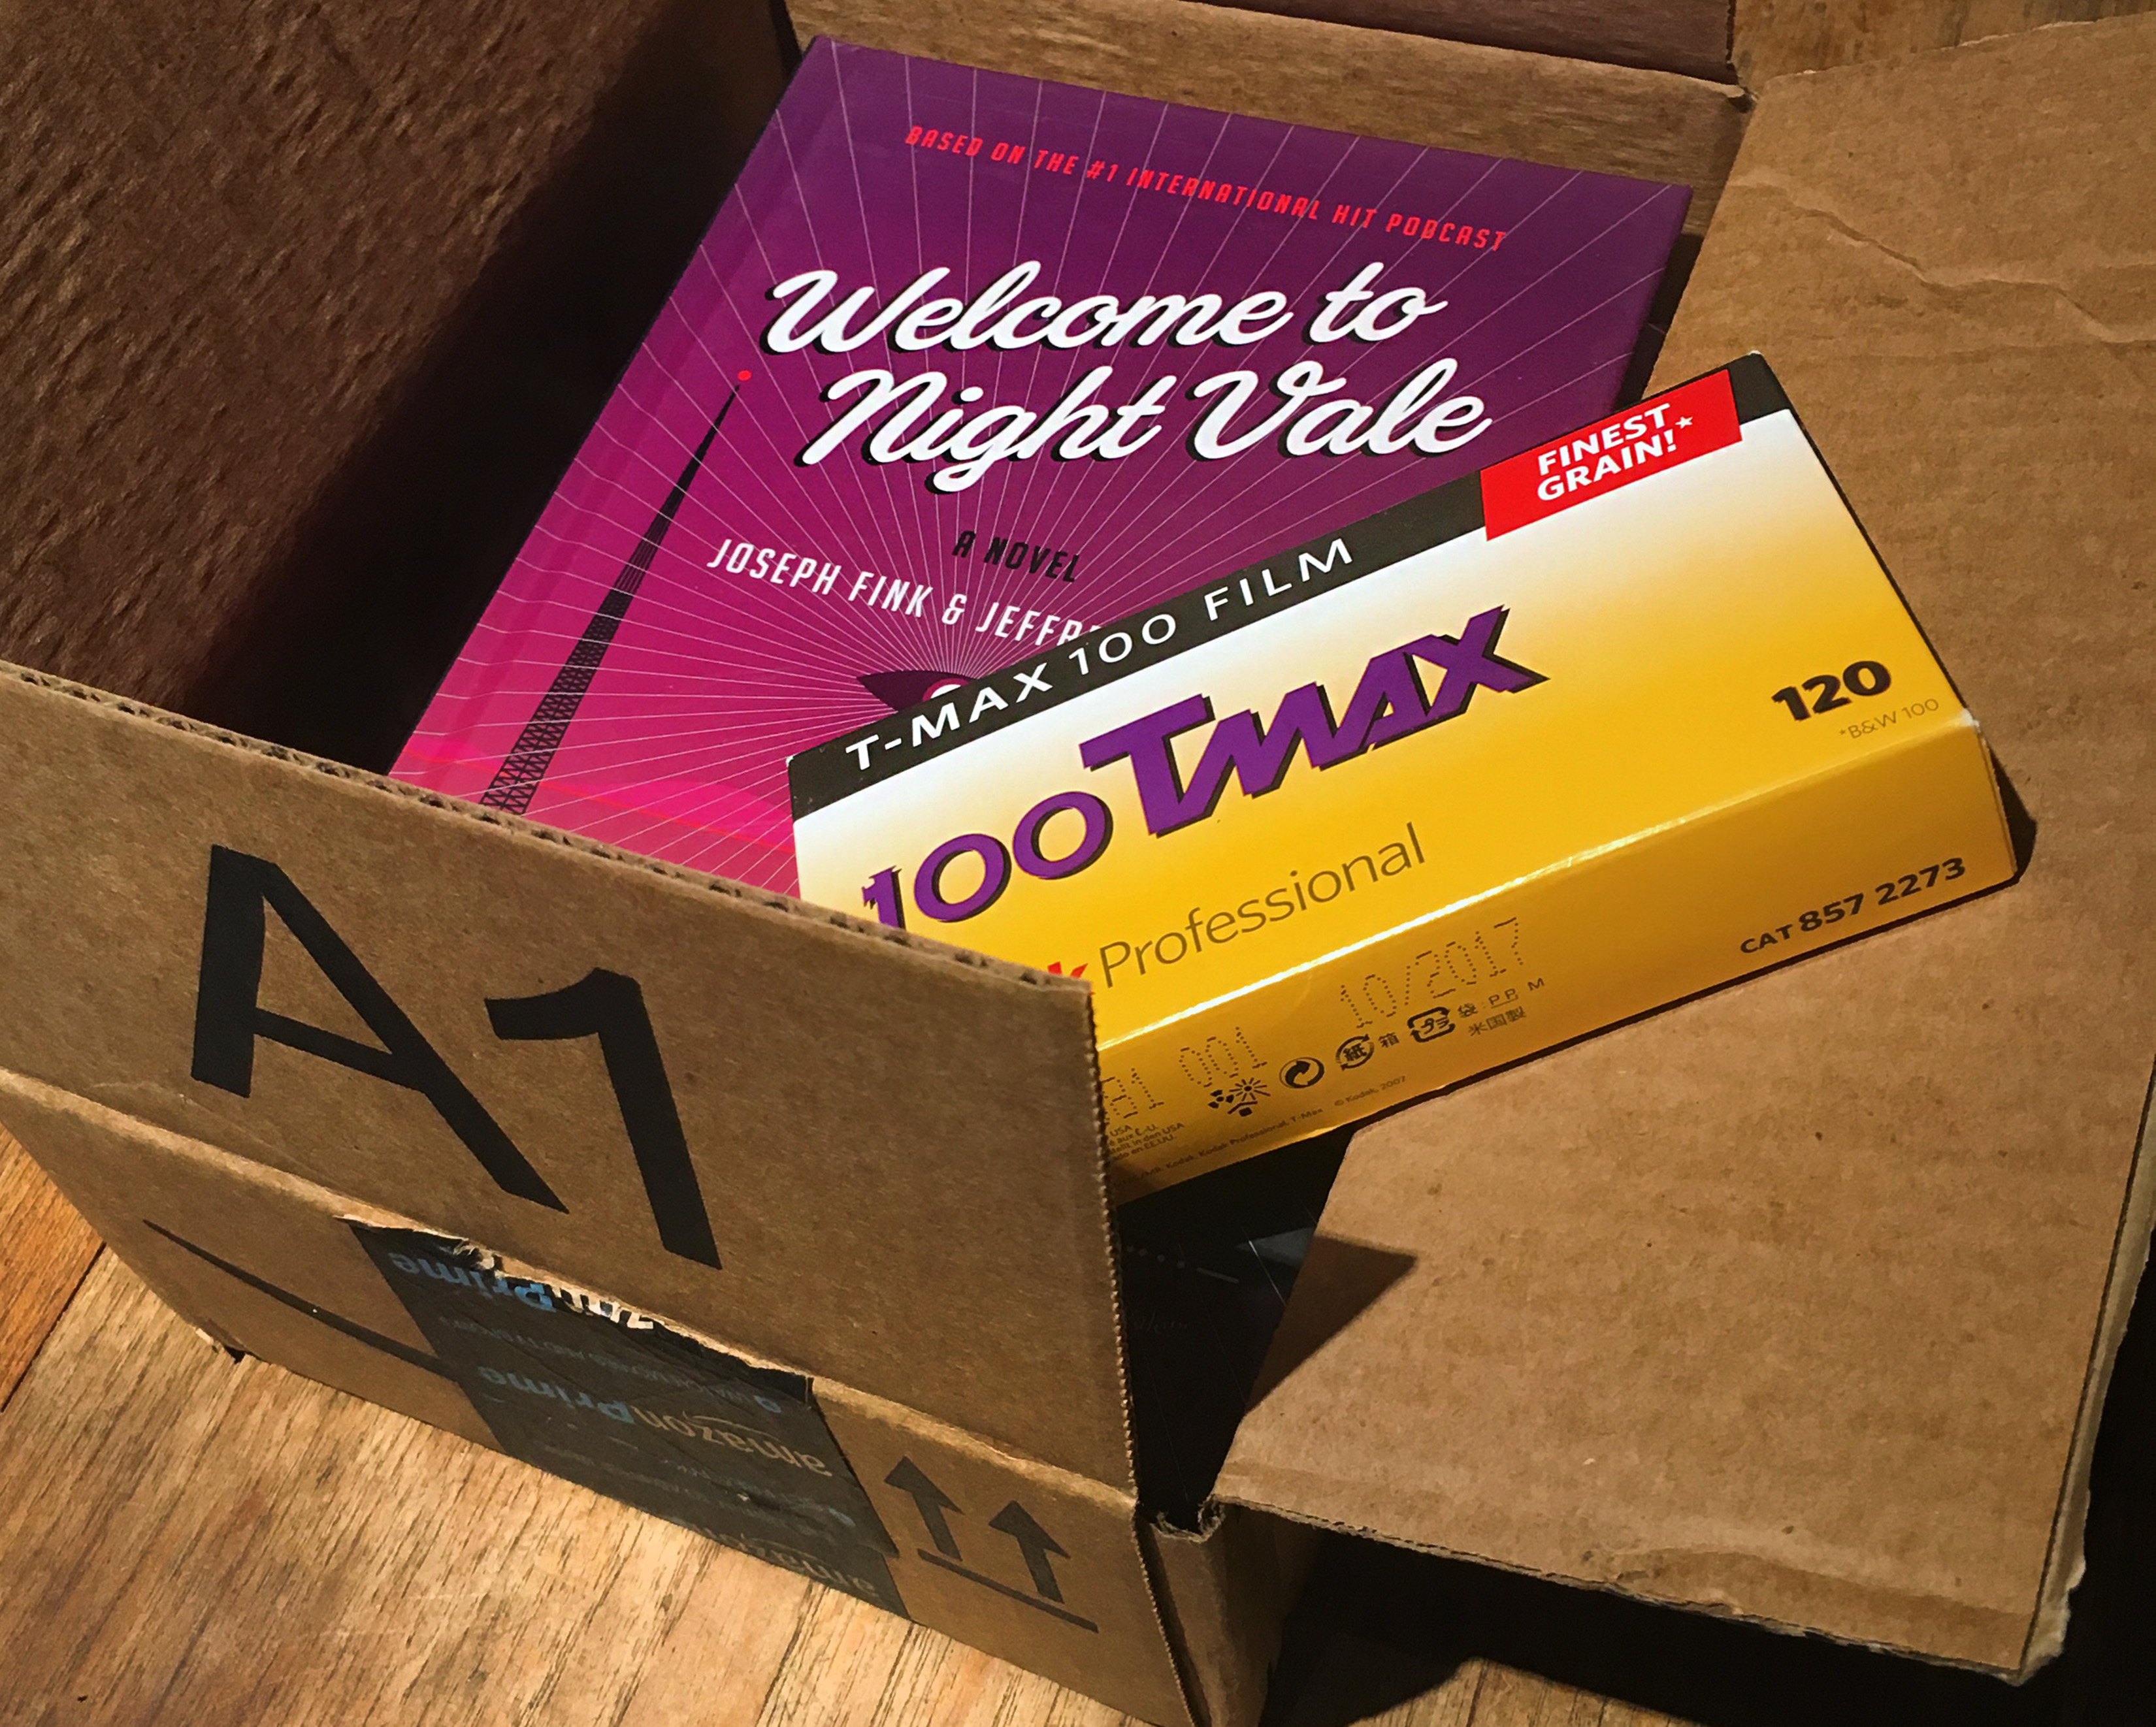
film, advertising, brand, 2016, amazon, 366, tmax100, welcometonightvale